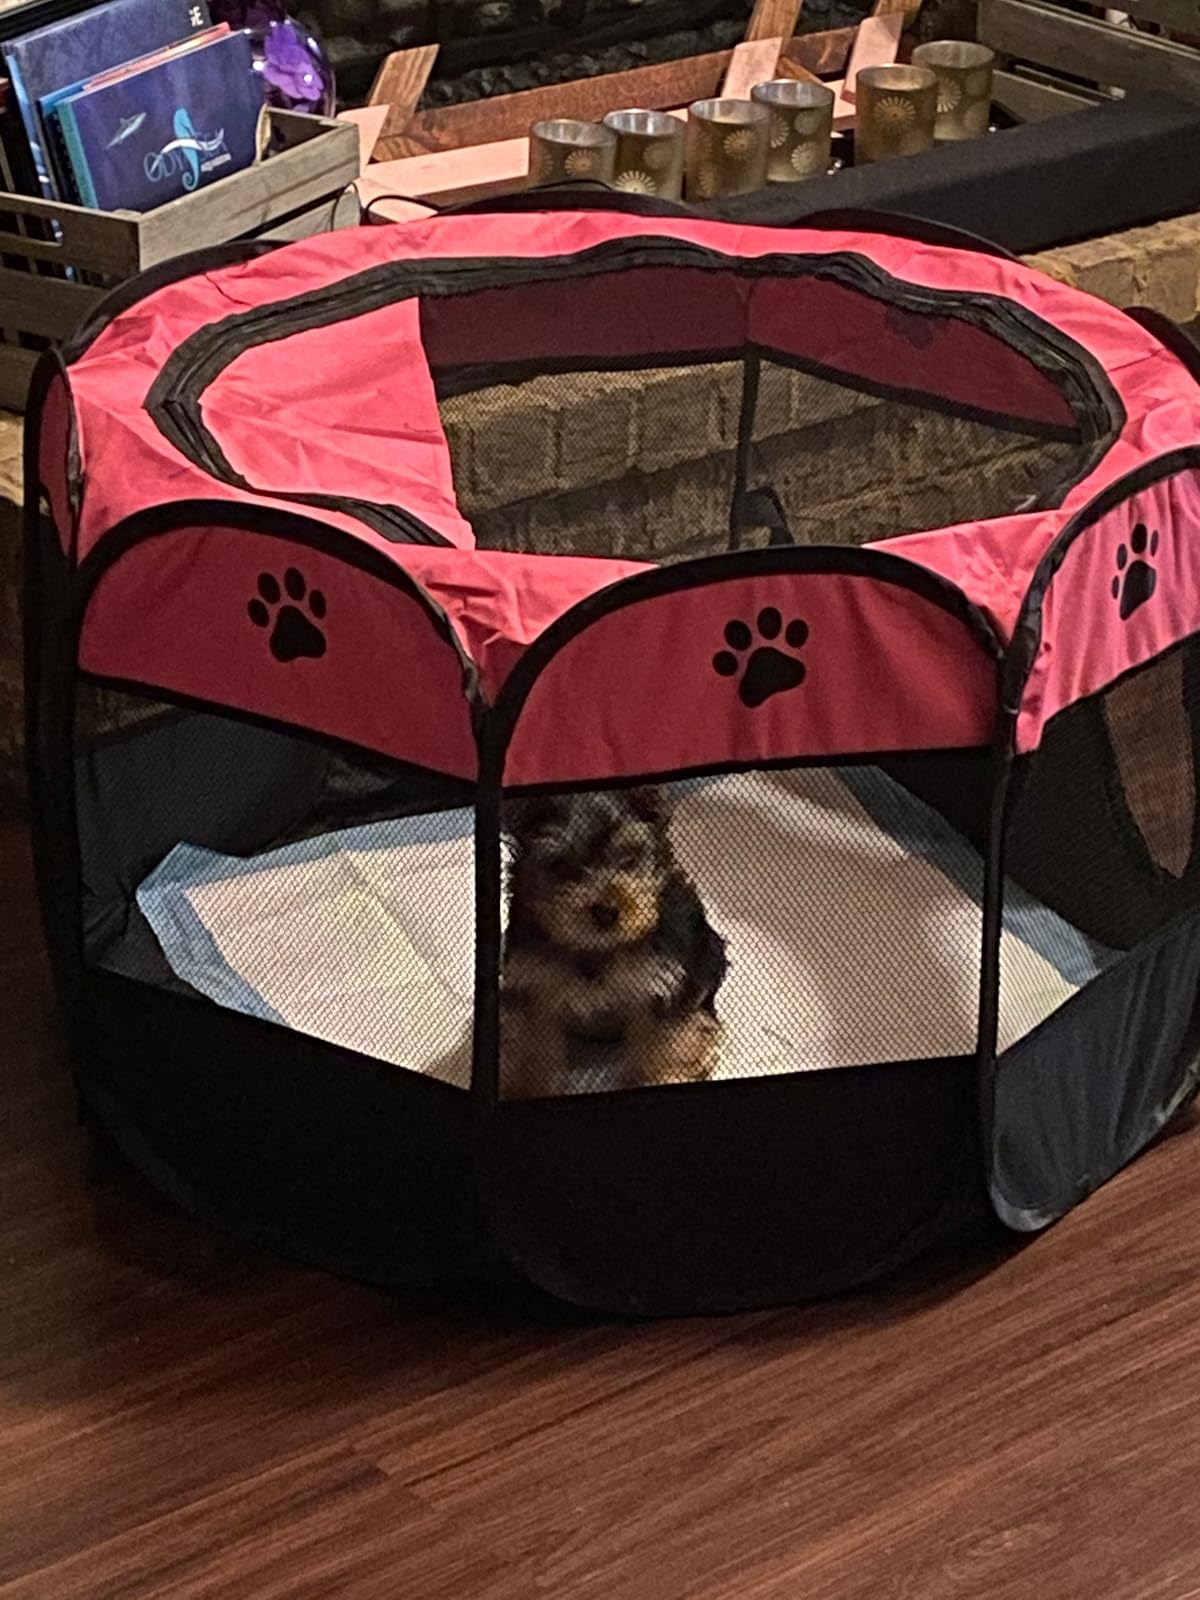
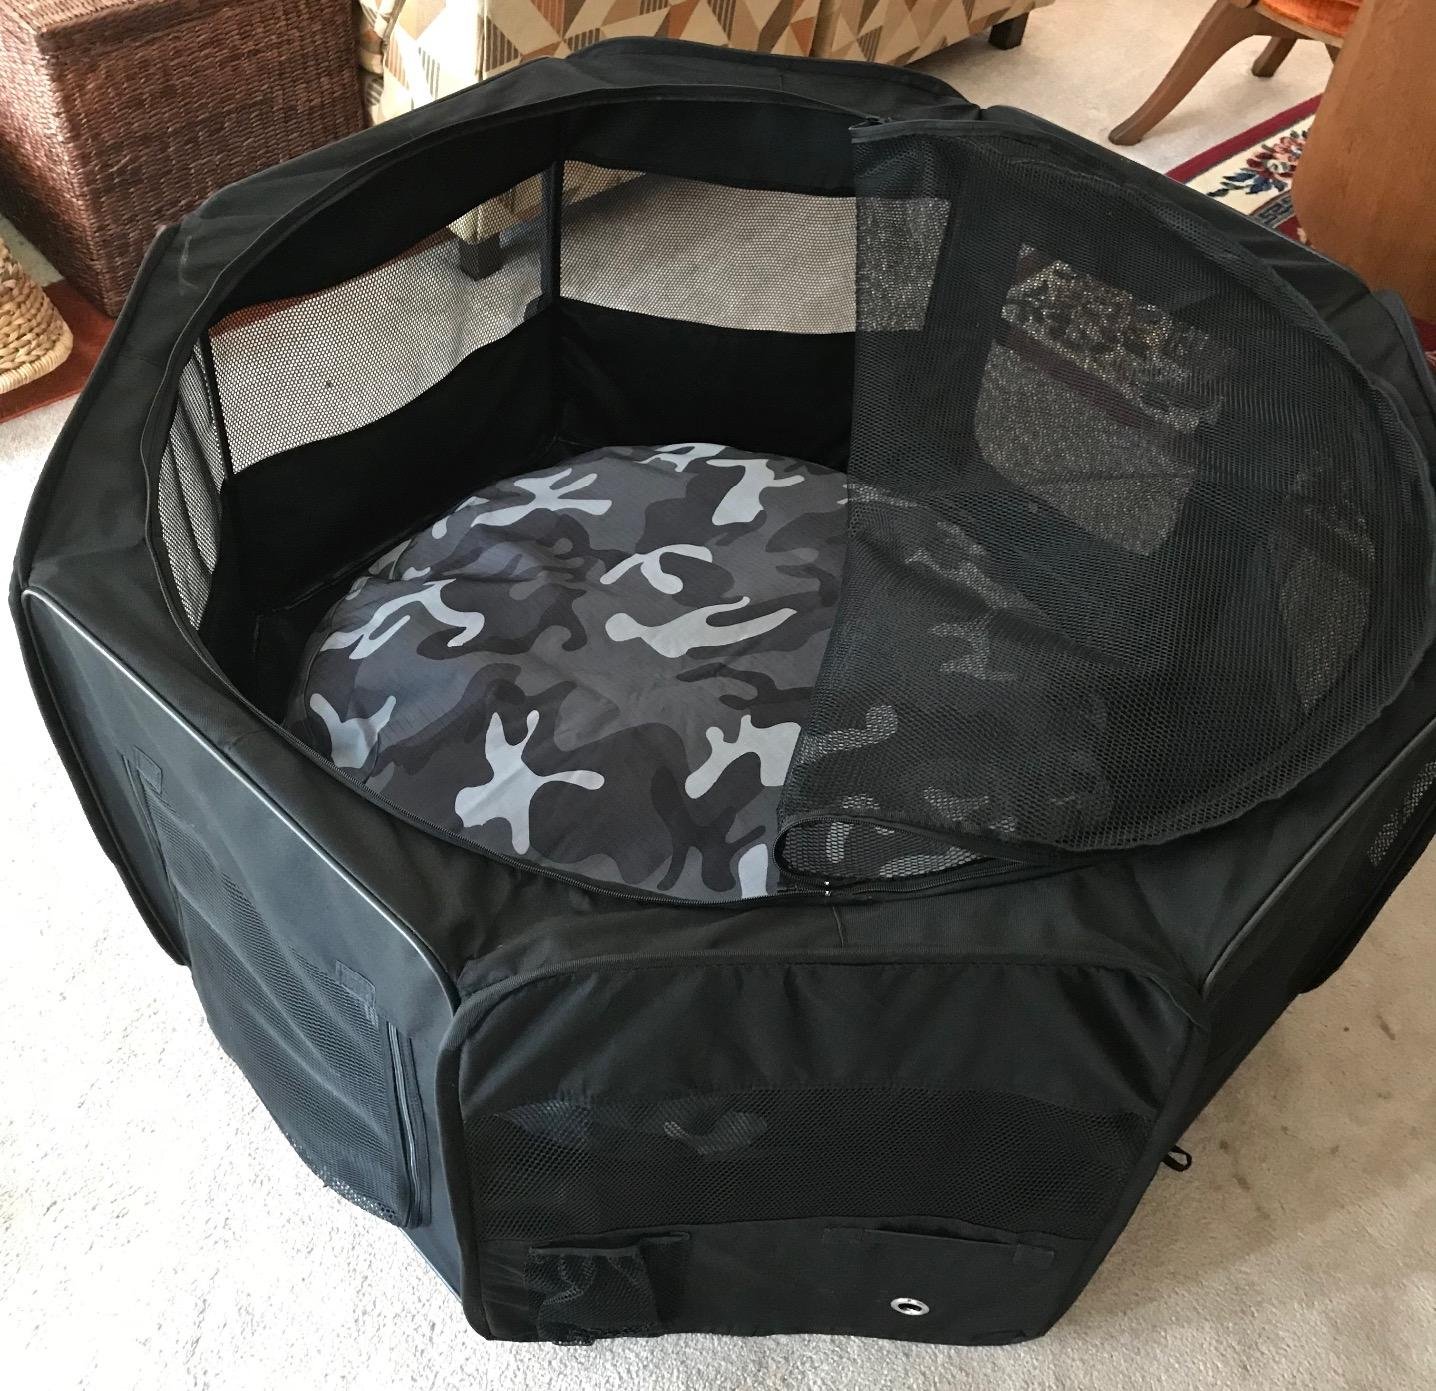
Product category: items_kennel
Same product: no